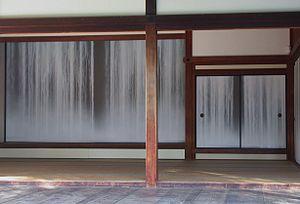
Hiroshi Senju est un artiste japonais du style nihonga connu pour ses peintures de chute d'eau à grande échelle. Ces peintures se concentrent souvent sur la base de la cascade où l'eau s'écrase dans le bassin en dessous En tant que peintre il recourt habituellement aux techniques traditionnelles de la peinture japonaise, utilisant des pigments à base de matières naturelles pour les appliquer sur un papier de mûrier spécialement conçu. Contrairement à la règle d'exposition de telles œuvres dans un éclairage tamisé dans une pièce couverte de tatami, Hiroshi préfère que ses créations soit vues à la lumière naturelle.
Le Shofuso Japanese House and Garden est un jardin sur lequel se trouve une maison de style traditionnel japonais du XVIIᵉ siècle situé au parc Fairmount sur le site de l'exposition universelle de 1876.